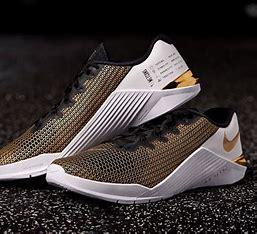
Brand: Nike
Model: Metcon 5